Akira Santillan

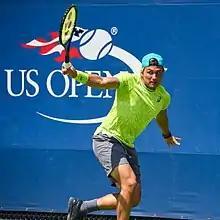
Santillan at the 2017 US Open

is an Australian tennis player. He represents Australia in competitions, though he played for Japan from 2015 to 2017.